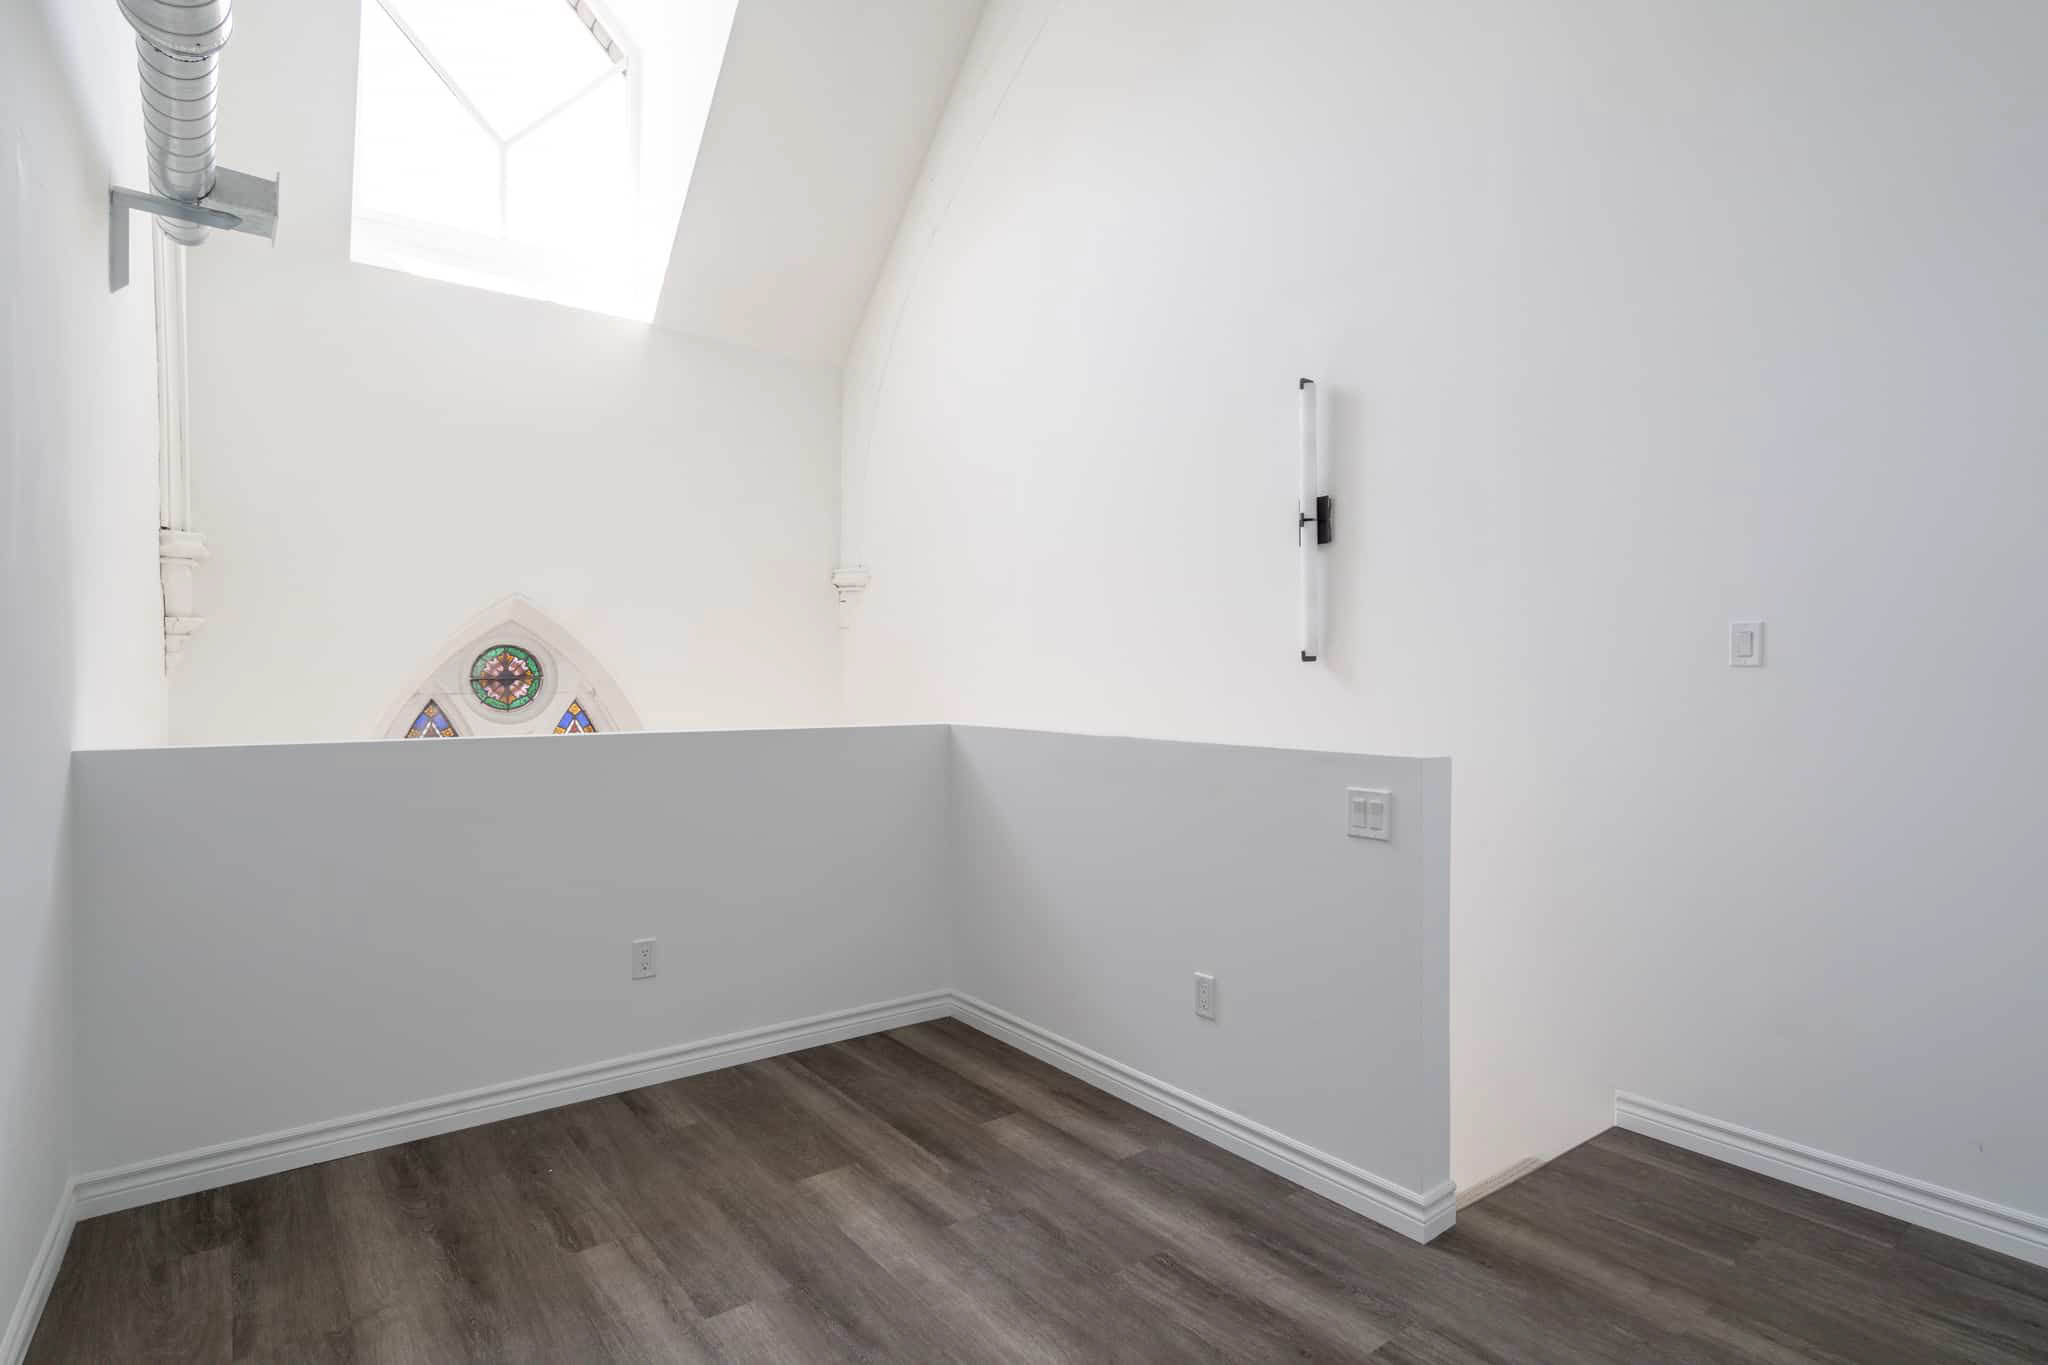
design, fixture, building, wood, paint, floor, flooring, hall, wood stain, hardwood, composite material, house, ceiling, concrete, laminate flooring, glass, plaster, art, wood flooring, plywood, event, building material, light fixture, apartment, window, daylighting, pattern, room, tile, arch, molding, plank, varnish, cement